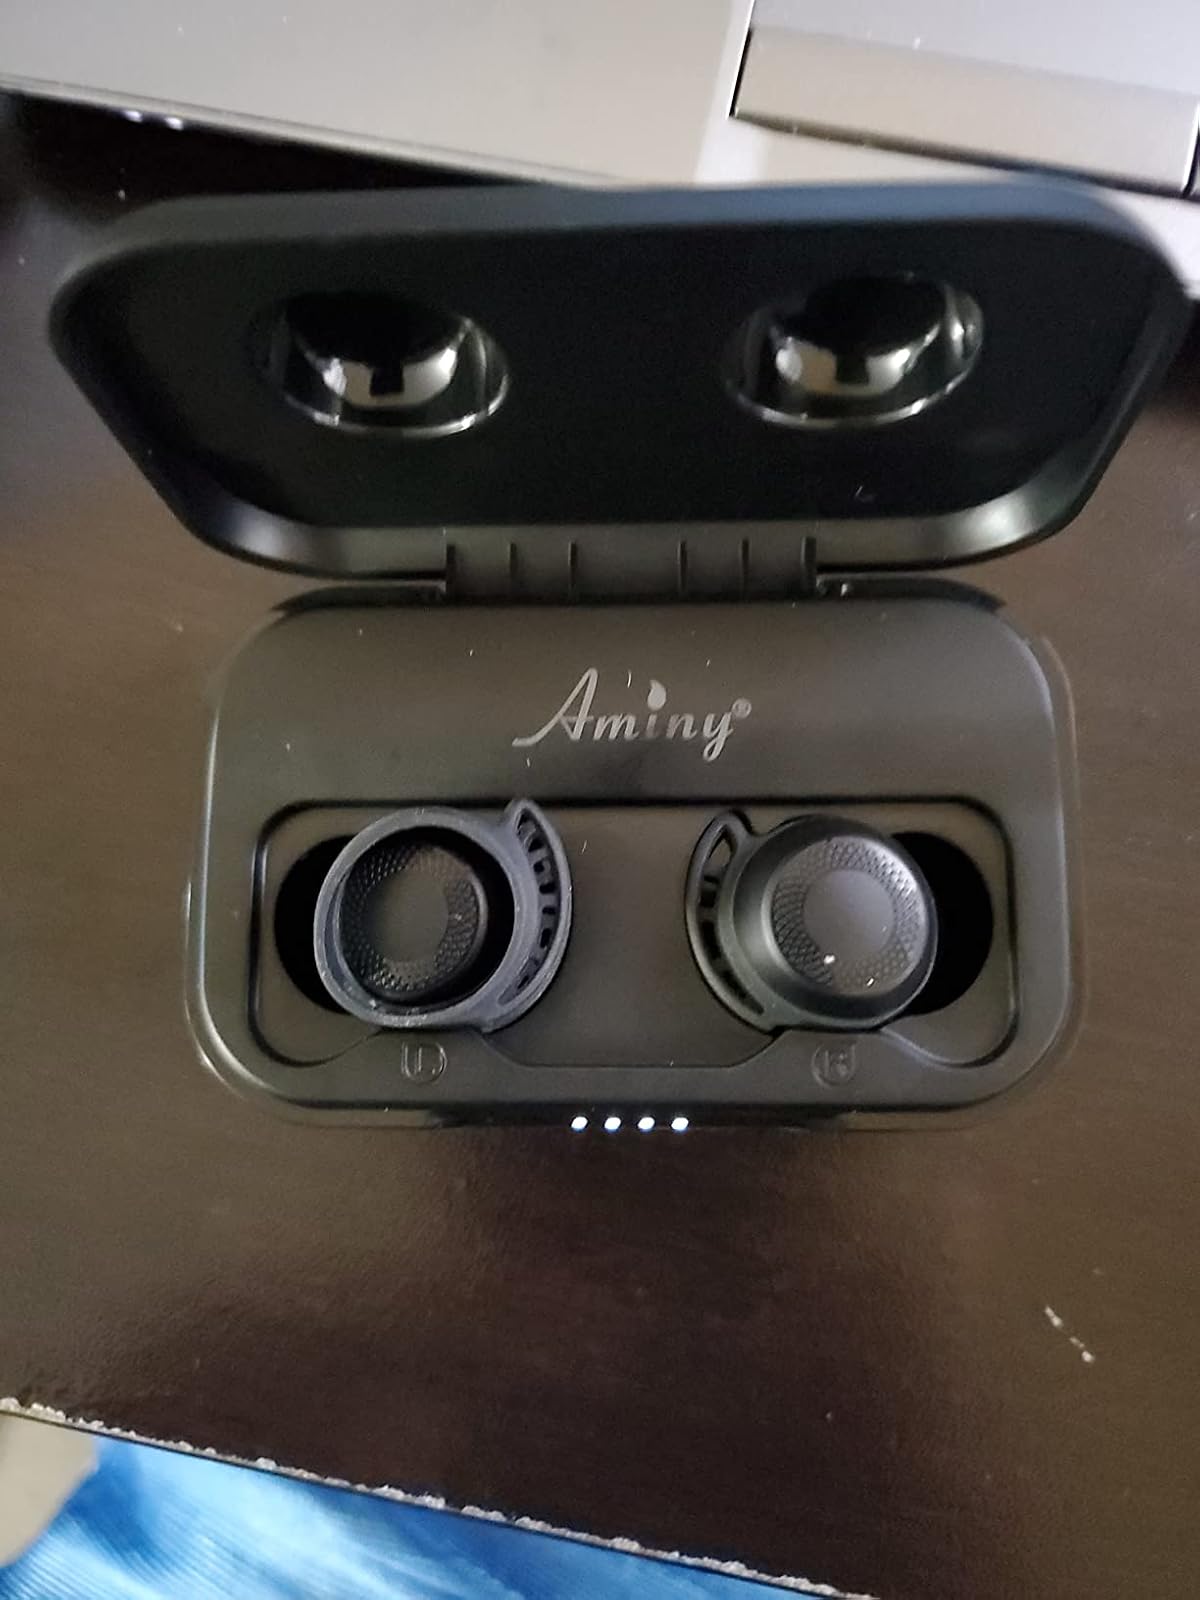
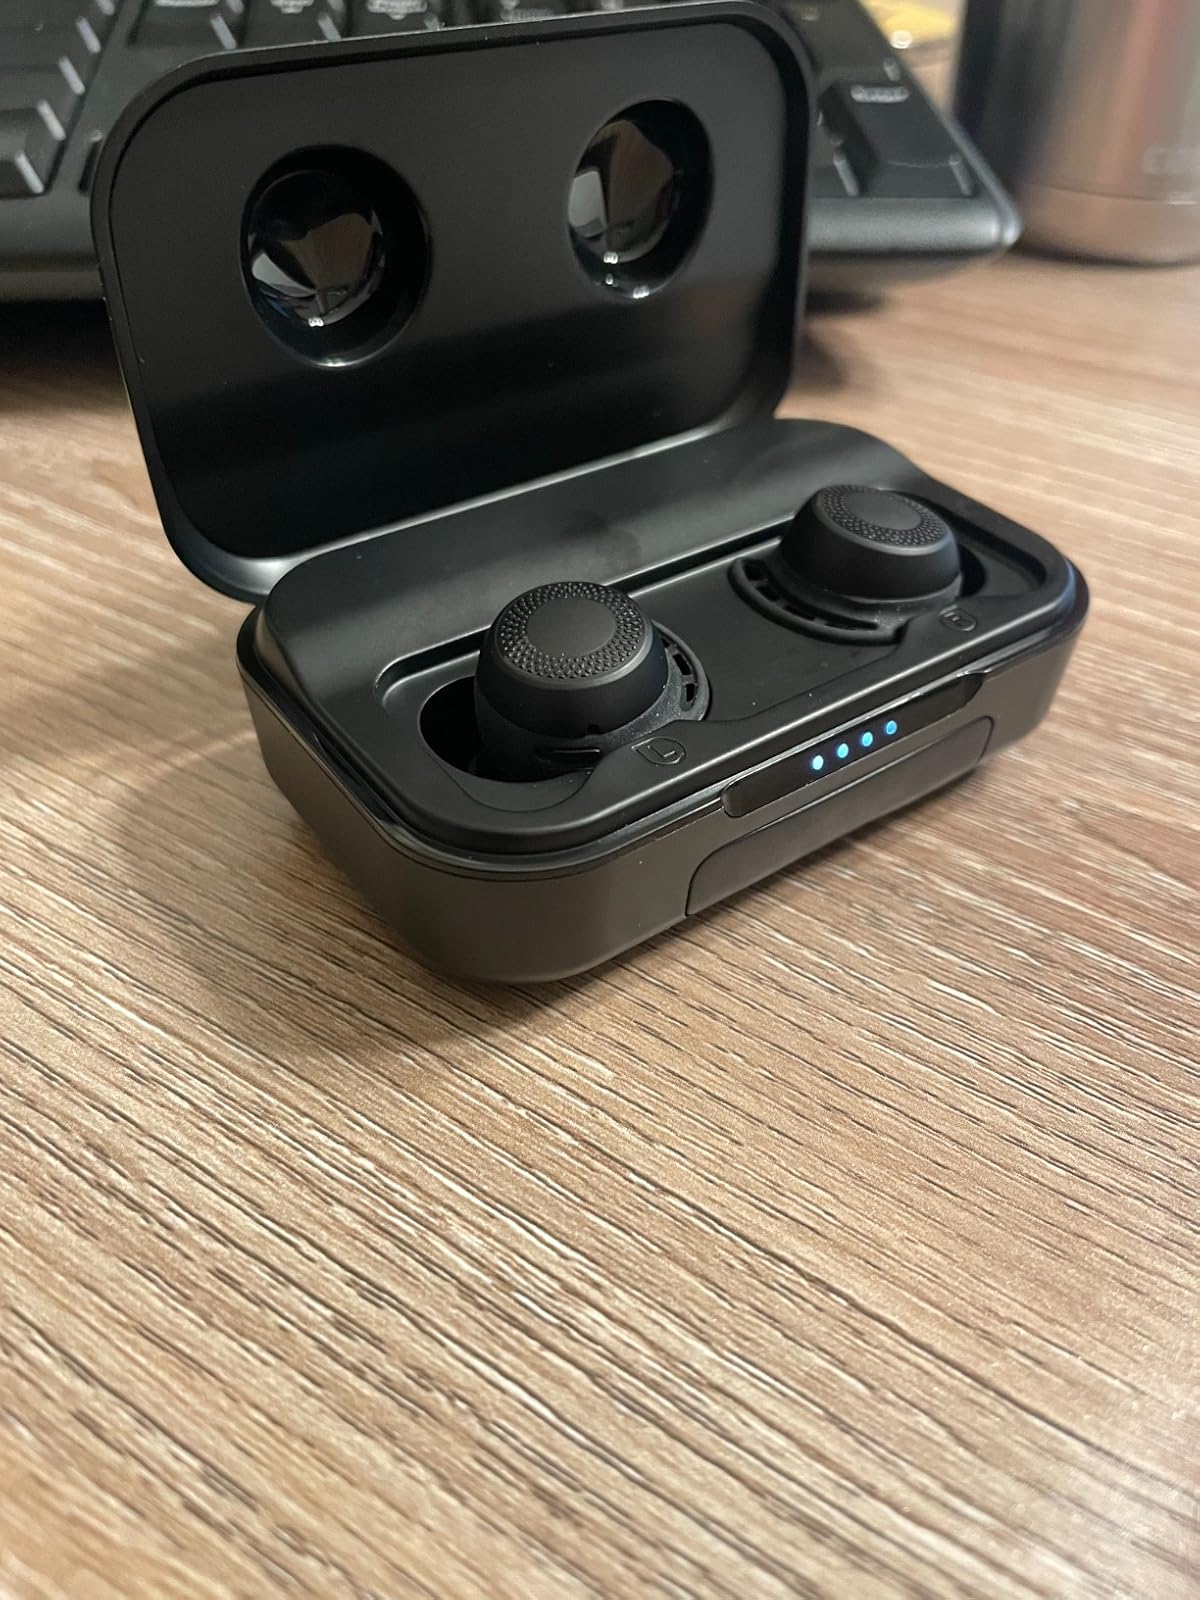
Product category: earbuds
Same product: yes